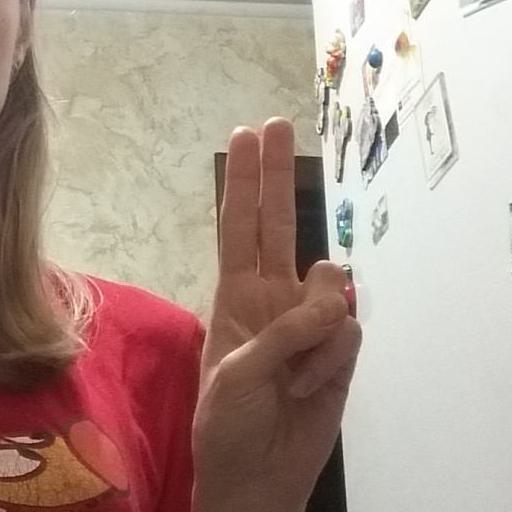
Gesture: two_up